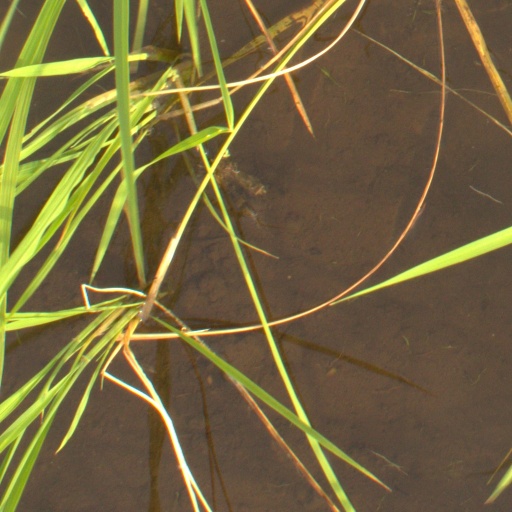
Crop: rice